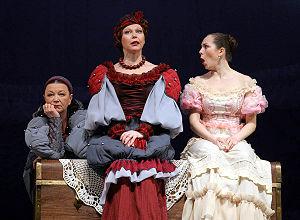
Le Théâtre dramatique de Saratov est situé à Saratov. Ce théâtre est l’un des plus anciens théâtres de Russie.